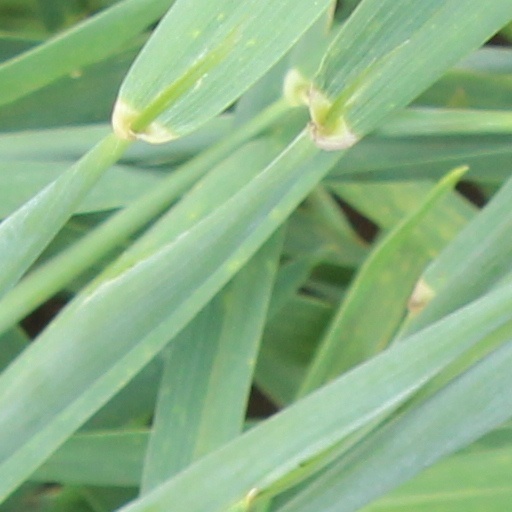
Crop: wheat